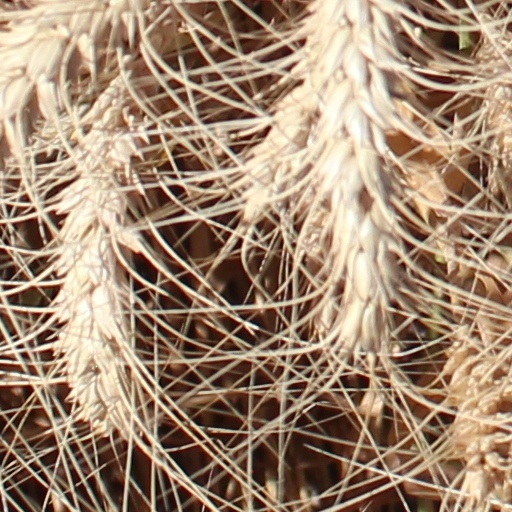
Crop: wheat